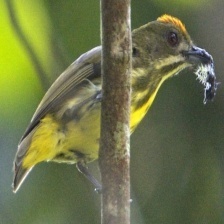
Species: YELLOW BELLIED FLOWERPECKER
Scientific name: DICAEUM MELANOXANTHUM